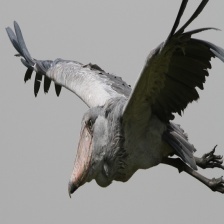
Species: SHOEBILL
Scientific name: BALAENICEPS REX